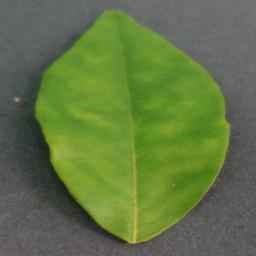
Label: Orange___Haunglongbing_(Citrus_greening)